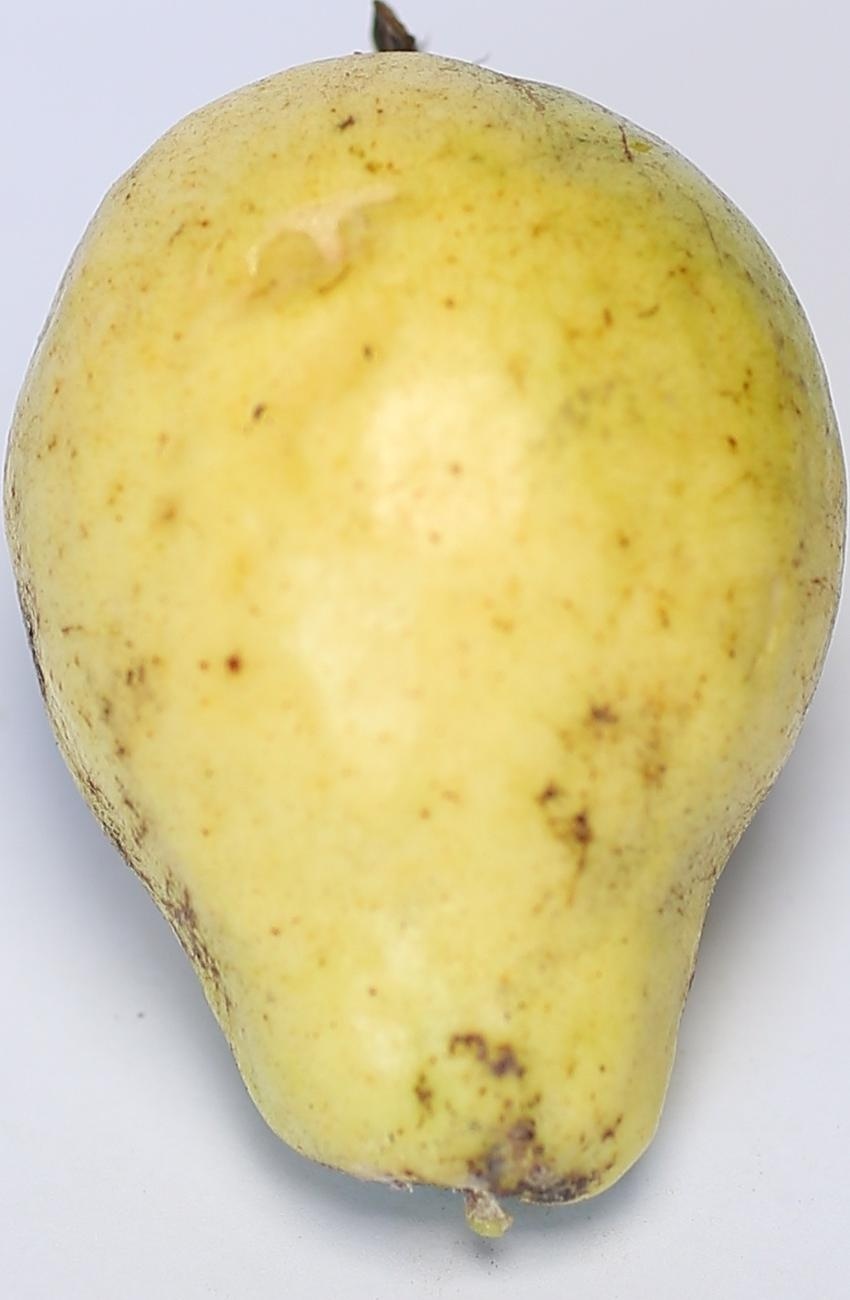
Maturity: ripe
Variety: thadhrami